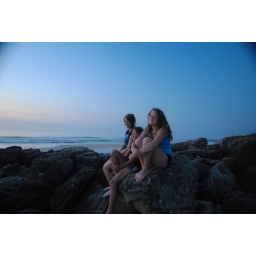
The girls at a beach in flaggler county FL